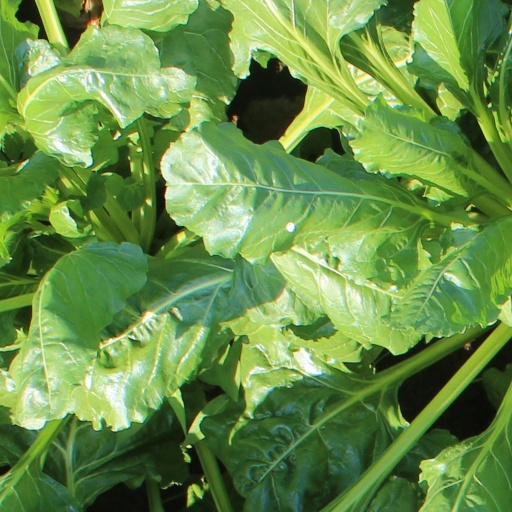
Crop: sugar beet